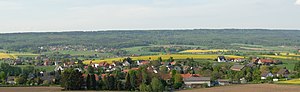
Auetal / Geografi / Inddeling
:Image:Blick_von_der_A_2_auf_Auetal_(2009).jpg